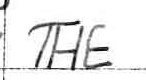
Label: the